Åsa Maria Erlandsson

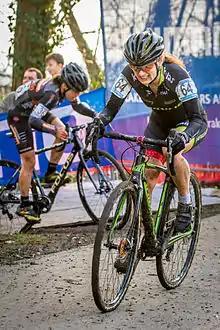

Åsa Maria Erlandsson (born 30 January 1974) is a Swedish female cyclo-cross cyclist. She represented her nation in the women's elite event at the 2016 UCI Cyclo-cross World Championships in Heusden-Zolder.